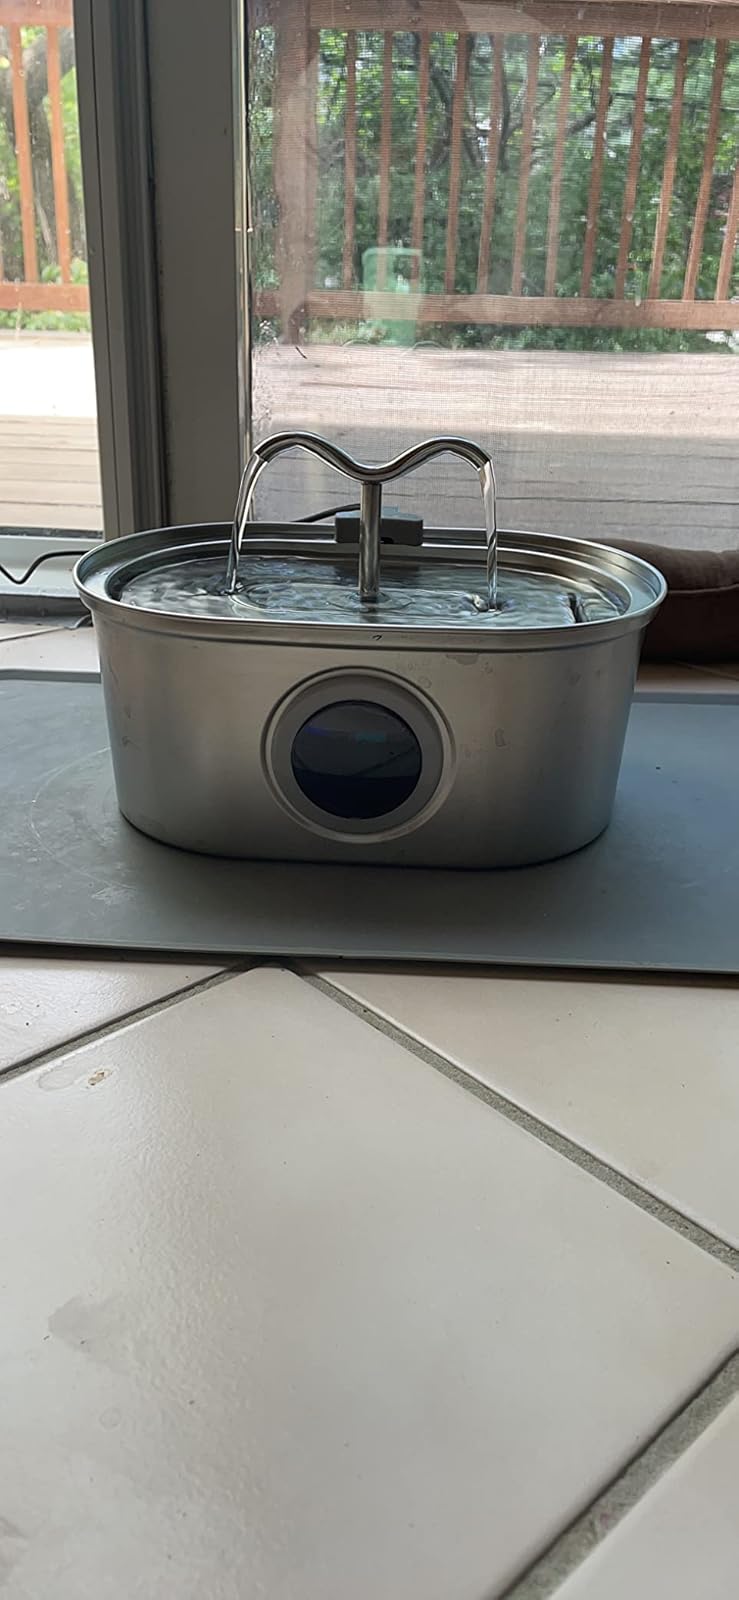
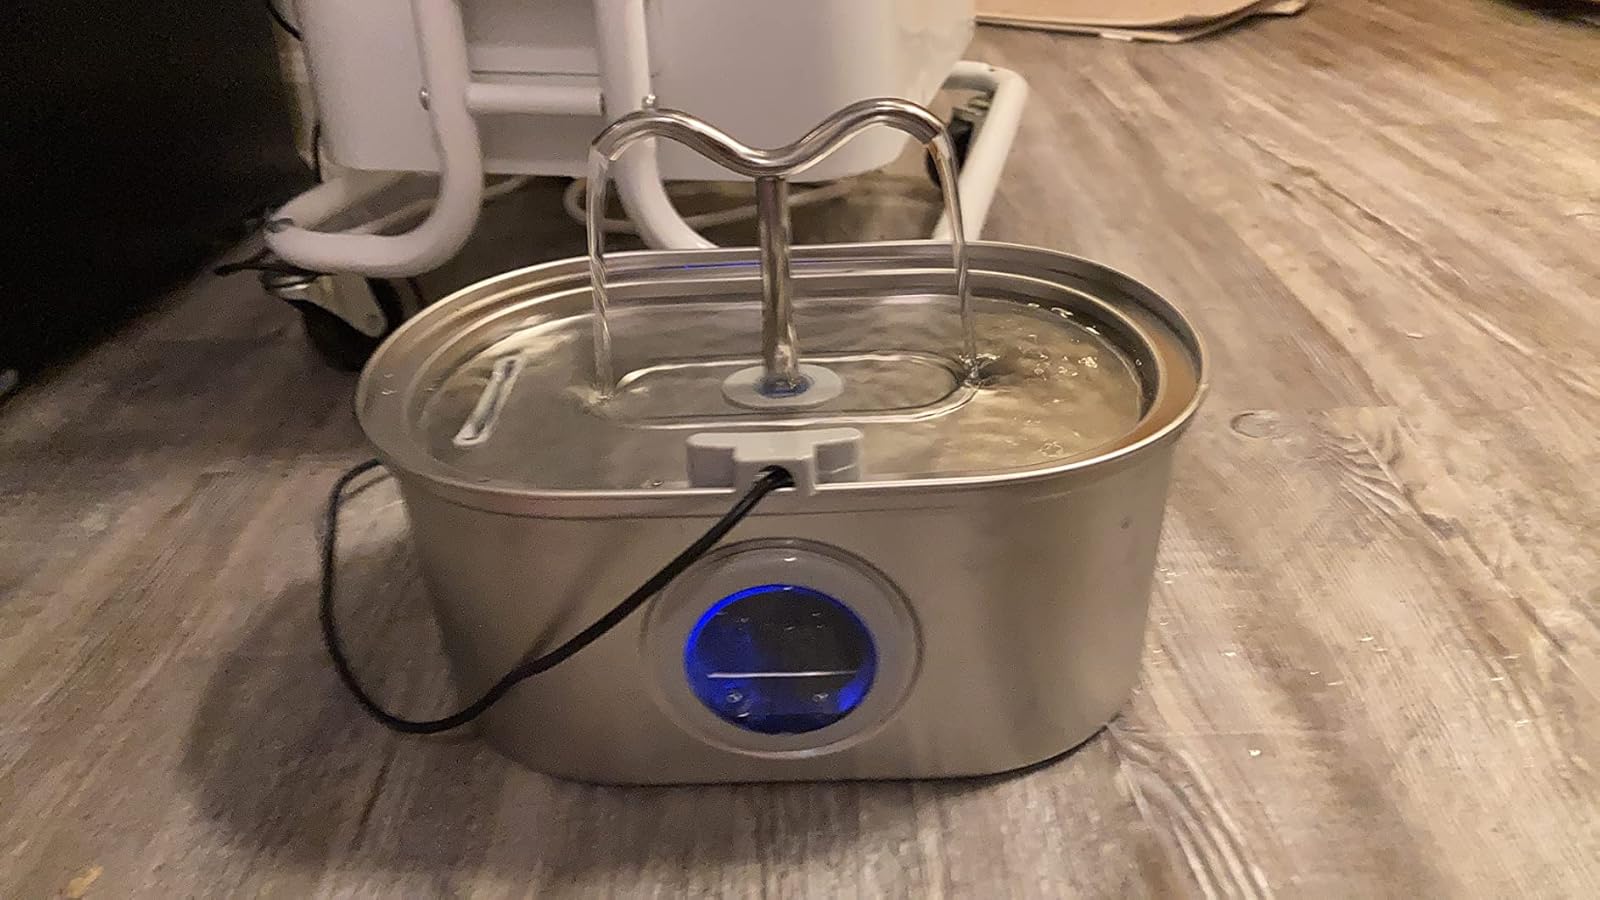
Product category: items_bowl
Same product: yes